HMS Swiftsure (08)

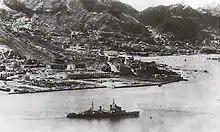
HMS "Swiftsure", entering Victoria Harbour through North Point on 30 August 1945.

HMS "Swiftsure" joined the Home Fleet upon commissioning and, in 1944, was assigned to the Eastern Fleet. In November 1944, she became a unit of the newly formed British Pacific Fleet. While operating in the Pacific, she participated in the Okinawa campaign from March to May 1945, and in June took part in a the carrier raid on Truk. During this operation, the British Pacific Fleet was operating as part of Task Group 111.2, with the cruisers conducting shore bombardments.